Prem Sahgal

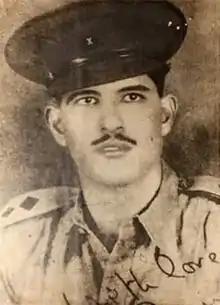
Sahgal in 1940

Lieutenant colonel Prem Kumar Sahgal (25 March 1917 – 17 October 1992) was an Indian Army officer in the British Indian Army. After becoming a Japanese prisoner of war, he served as an officer in the Indian National Army, which was led by Subhas Chandra Bose and had been set up by the Japanese to fight against British rule in India.